Brecht Dejaegere

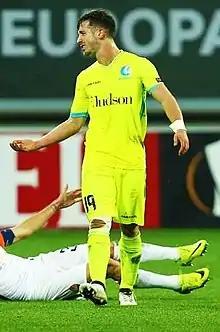
Dejaegere with Gent in 2016

Brecht Emiel Dejaegere (born 29 May 1991) is a Belgian professional footballer who plays as a midfielder for Kortrijk.